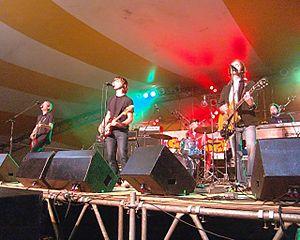
Sloan est un groupe de power pop canadien, originaire d'Halifax, en Nouvelle-Écosse. Le groupe est formé en 1991 quand Chris Murphy et Andrew Scott se sont rencontrés au Nova Scotia College of Art and Design d'Halifax ; Patrick Pentland et Jay Ferguson les ont rejoints peu après. En 1992, le groupe crée son propre label, Murderecords, pour eux et d'autres groupes de la région d'Halifax, et sort le Peppermint EP. Plus tard la même année ils sortent leur premier album Smeared sur le label Geffen Records.